Guillaume Joseph Nicolas de Lafon-Blaniac

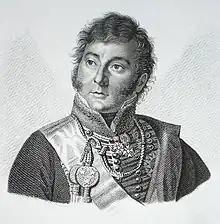

Lafon-Blaniac enlisted as a second lieutenant in the 5th Regiment of "chasseurs à cheval" (French light cavalry), in 1792.